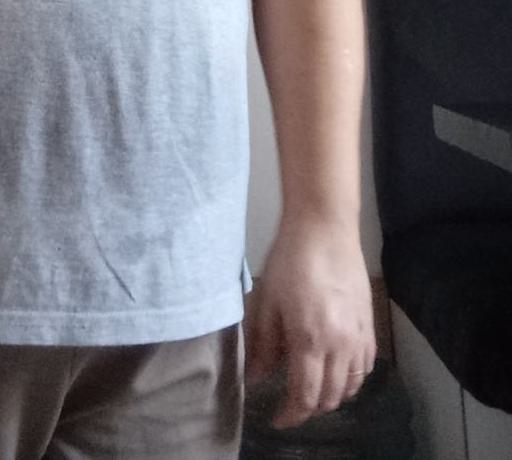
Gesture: no_gesture